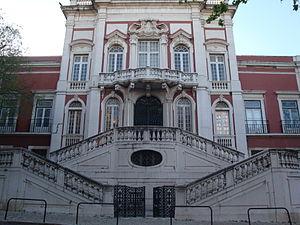
Manuel Caetano de Sousa est un architecte portugais. Il a étudié l'architecture avec son père Tomás Caetano.
Cet article recense les monuments nationaux du district de Lisbonne, au Portugal.